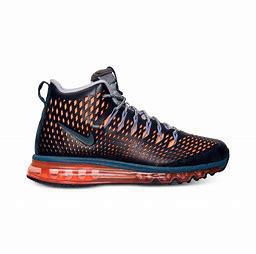
Brand: Nike
Model: Air Max Graviton